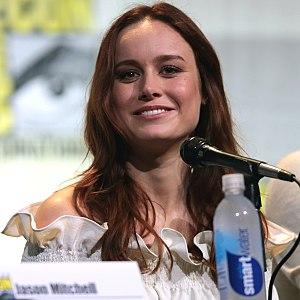
Carol Danvers est une super-héroïne évoluant dans l'univers Marvel de la maison d'édition Marvel Comics. Créé par le scénariste Roy Thomas et le dessinateur Gene Colan, le personnage de fiction apparaît pour la première fois dans le comic book Marvel Super-Heroes nᵒ 13 en mars 1968.